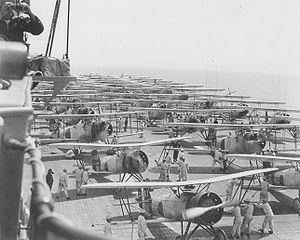
Le Kaga, du nom de la province de Kaga, était un porte-avions de la Marine impériale japonaise, originellement conçu comme cuirassé rapide de la classe Tosa. Il prit part à l'attaque de Pearl Harbor et fut coulé à la bataille de Midway le 4 juin 1942.